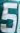
Number: 5